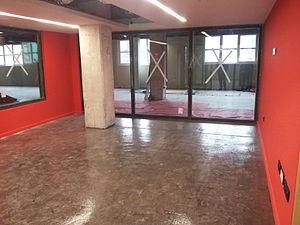
Le chantier du Shadok, à Strasbourg
Le Shadok est un lieu municipal dédié aux cultures numériques à Strasbourg. Le nom du lieu est inspiré de la série télévisée Les Shadoks.